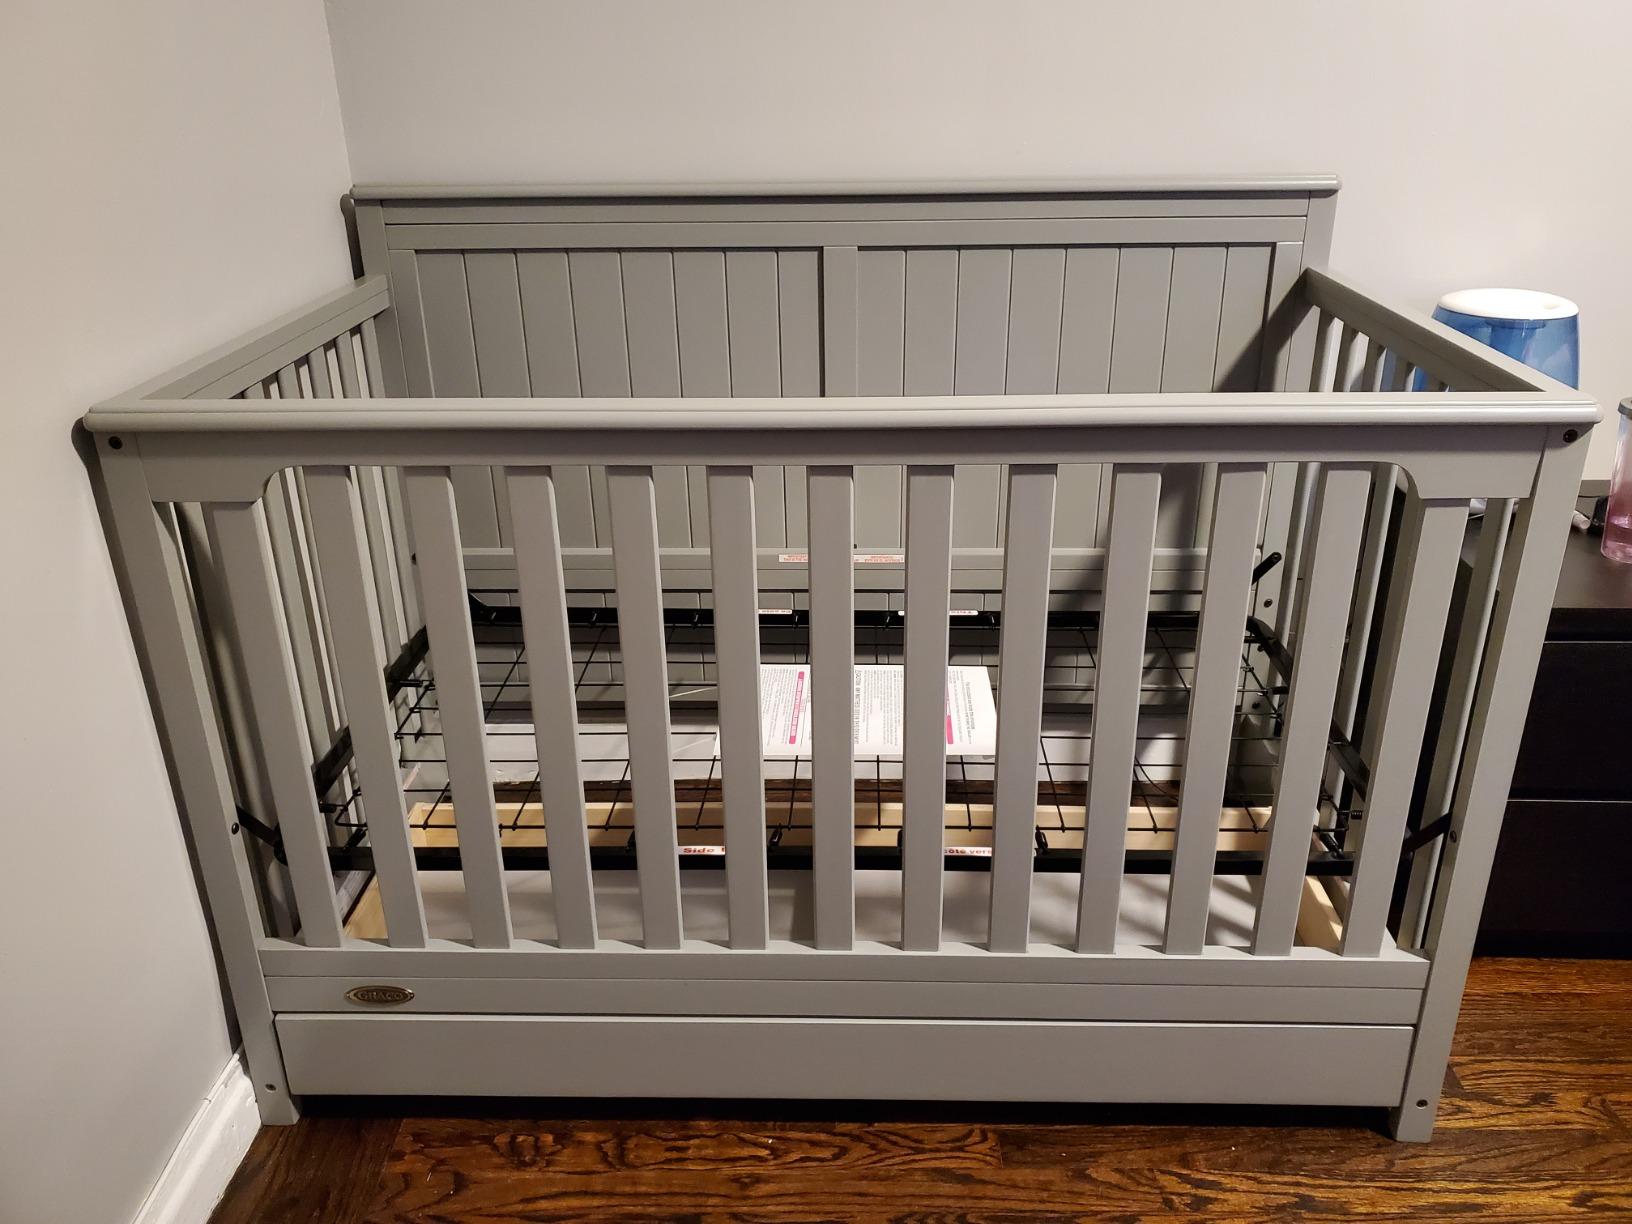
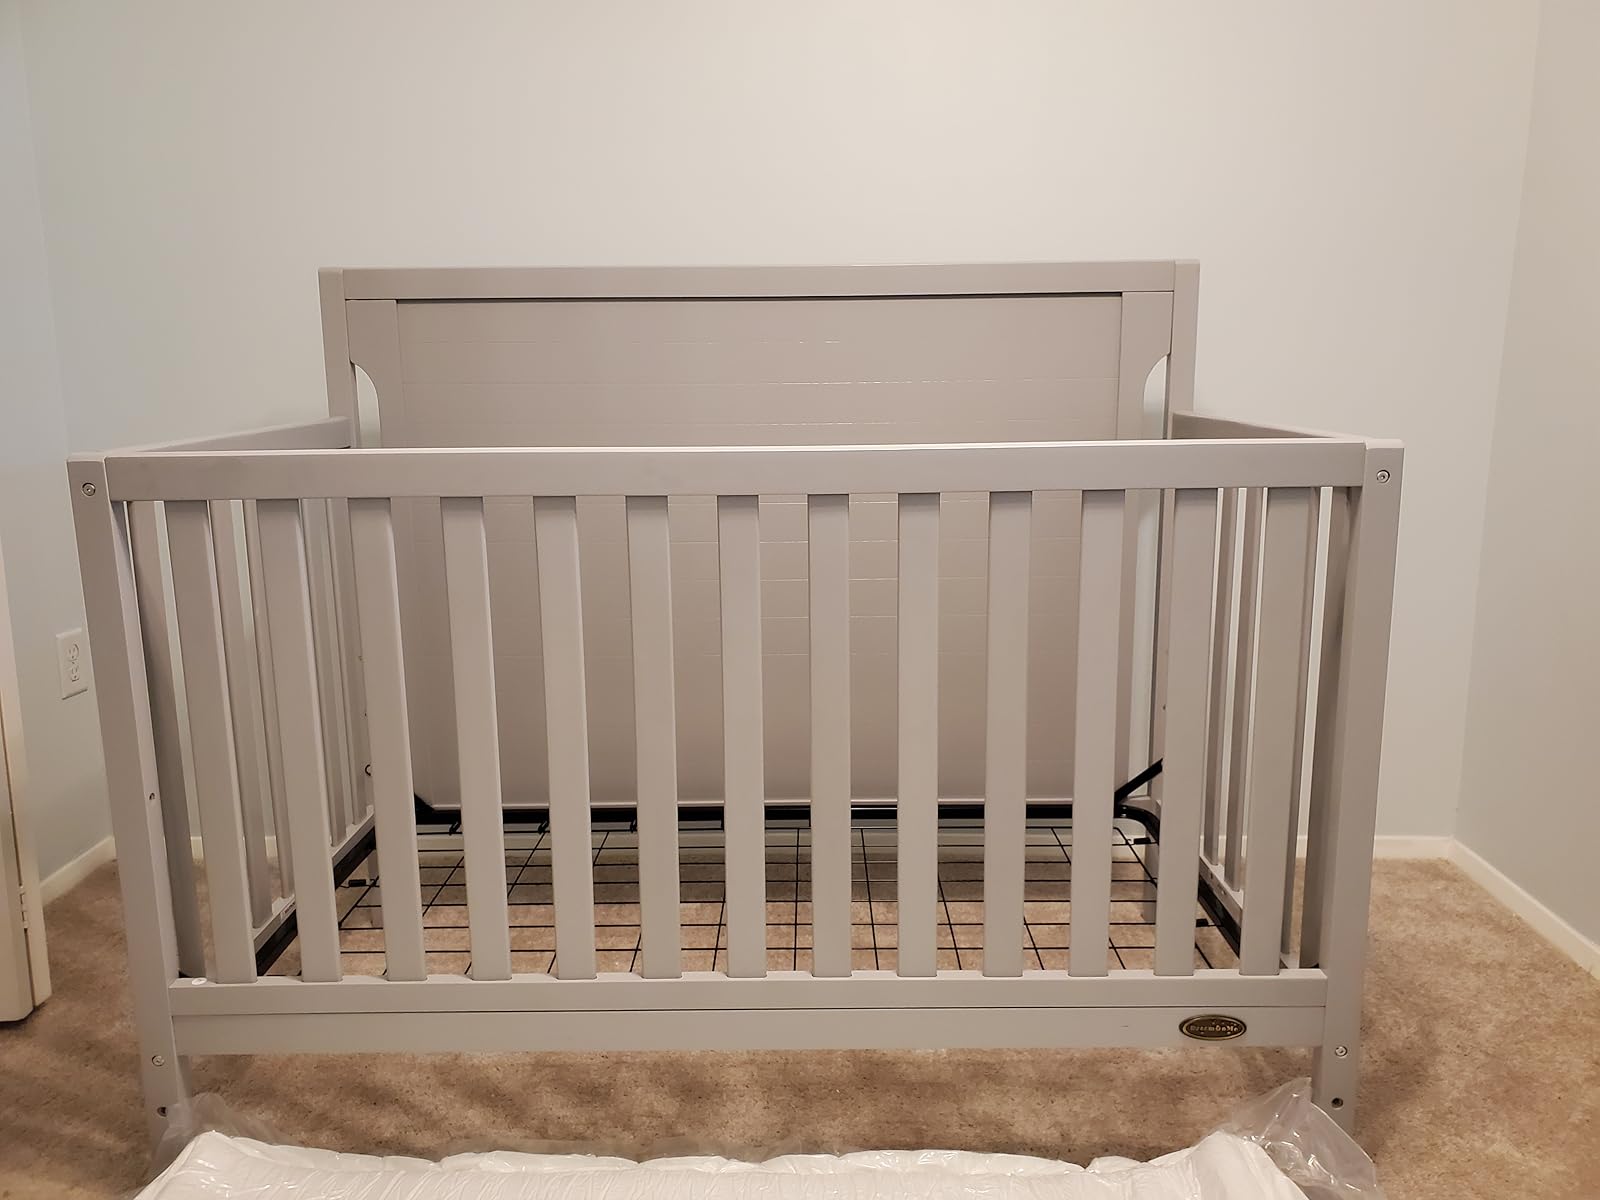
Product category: products_crib
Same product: no